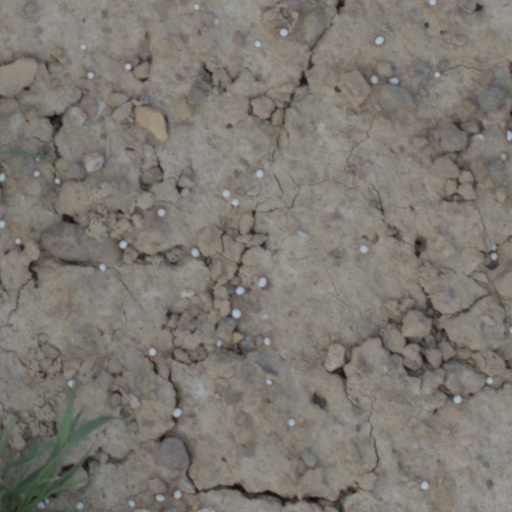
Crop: wheat